Jacques Plante

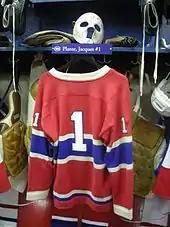
Plante's #1 jersey exhibited at the Hockey Hall of Fame in 2010

Plante was one of the first goaltenders to skate behind the net to stop the puck. He also was one of the first to raise his arm on an icing call to let his defencemen know what was happening. He perfected a stand-up, positional style, cutting down the angles; he became one of the first goaltenders to write a how-to book about the position. He was a pioneer of stickhandling the puck; before that time, goaltenders passively stood in the net and simply deflected pucks to defencemen or backchecking forwards.